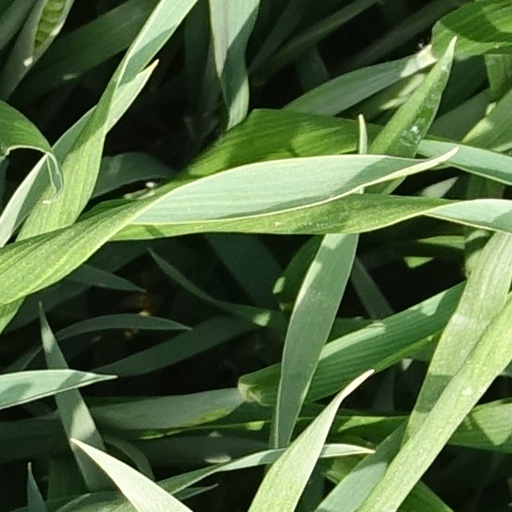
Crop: wheat